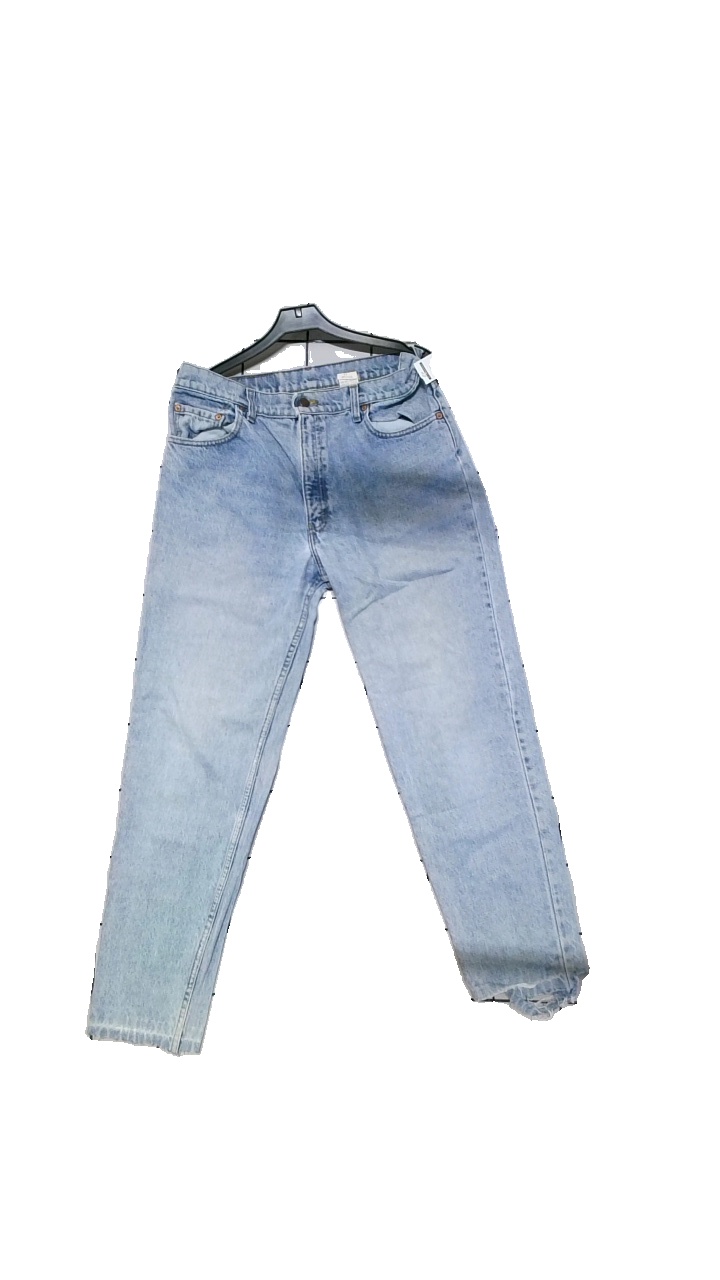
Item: Jeans (Unisex)
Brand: Levi's
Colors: Blue
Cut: Regular
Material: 100% cotton
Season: All
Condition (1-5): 4
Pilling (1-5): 4
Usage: Reuse
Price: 150-250